Holland Casino

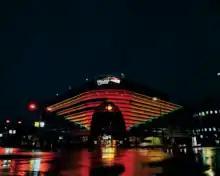
Holland Casino Scheveningen

In the branches of Holland Casino, the following casino games can be played (not all branches offer all of these games):